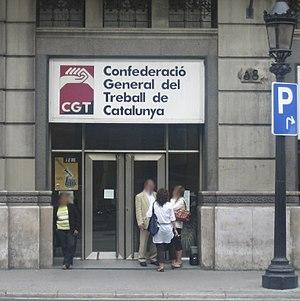
Fondée en 1984, la Confederación general del trabajo est une organisation syndicale interprofessionnelle libertaire espagnol issu d'une scission de la CNT en 1977.